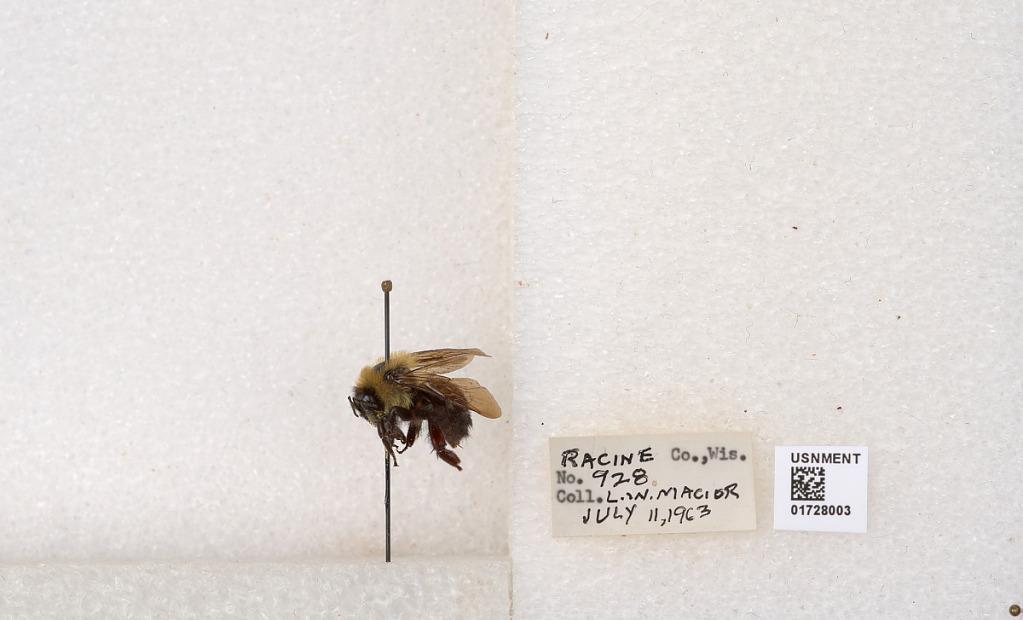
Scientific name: Bombus (Separatobombus) griseocollis (De Geer)
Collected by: L. Macior
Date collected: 1963-7-11
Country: United States
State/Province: Wisconsin
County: Racine
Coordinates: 42.7299, -87.8123